Religion in Europe

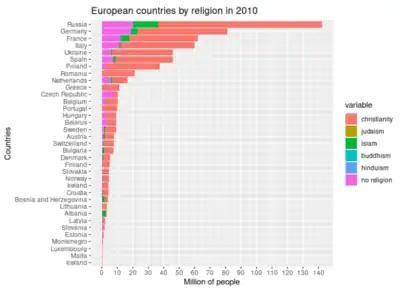
Data: https://www.kaggle.com/umichigan/world-religions

Some European countries have experienced a decline in church membership and church attendance. A relevant example of this trend is Sweden where the Church of Sweden, previously the state-church until 2000, claimed to have 82.9% of the Swedish population as its flock in 2000. Surveys showed this had dropped to 72.9% by 2008 and to 56.4% by 2019. Moreover, in the 2005 Eurobarometer survey 23% of the Swedish population said that they do not believe there is any sort of spirit, God or life force and in the 2010 Eurobarometer survey 34% said the same.